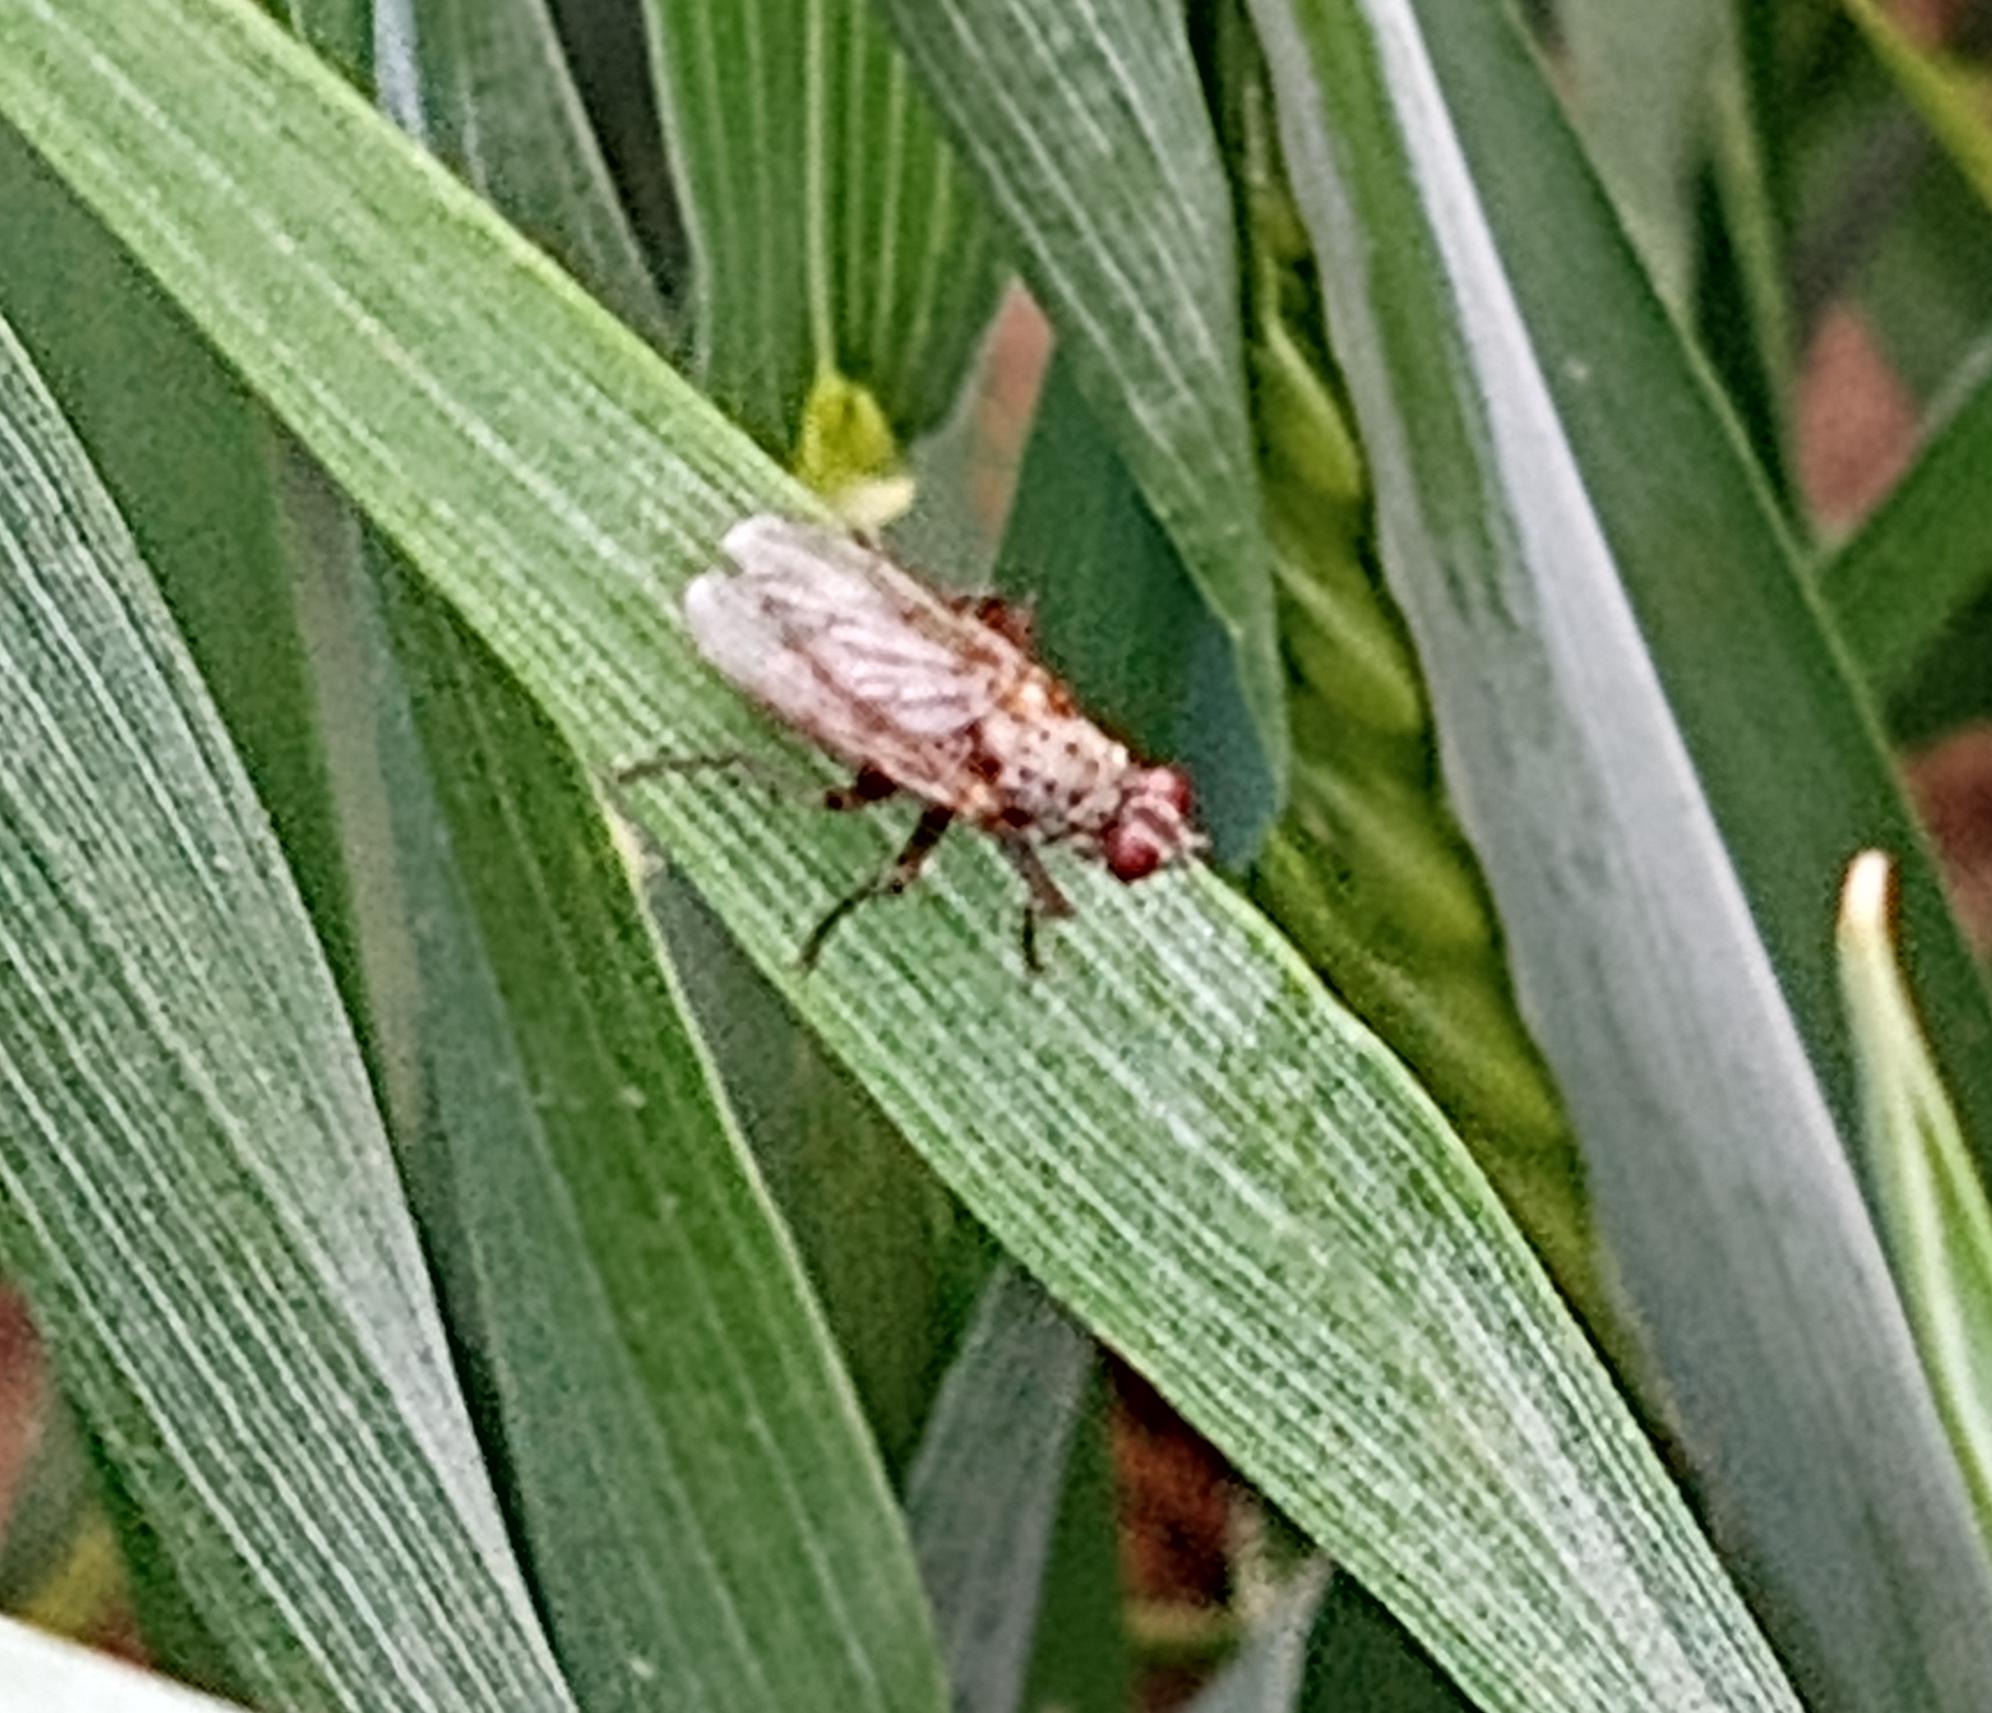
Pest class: predators